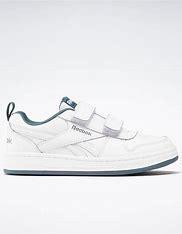
Brand: Reebok
Model: Royal Prime 2